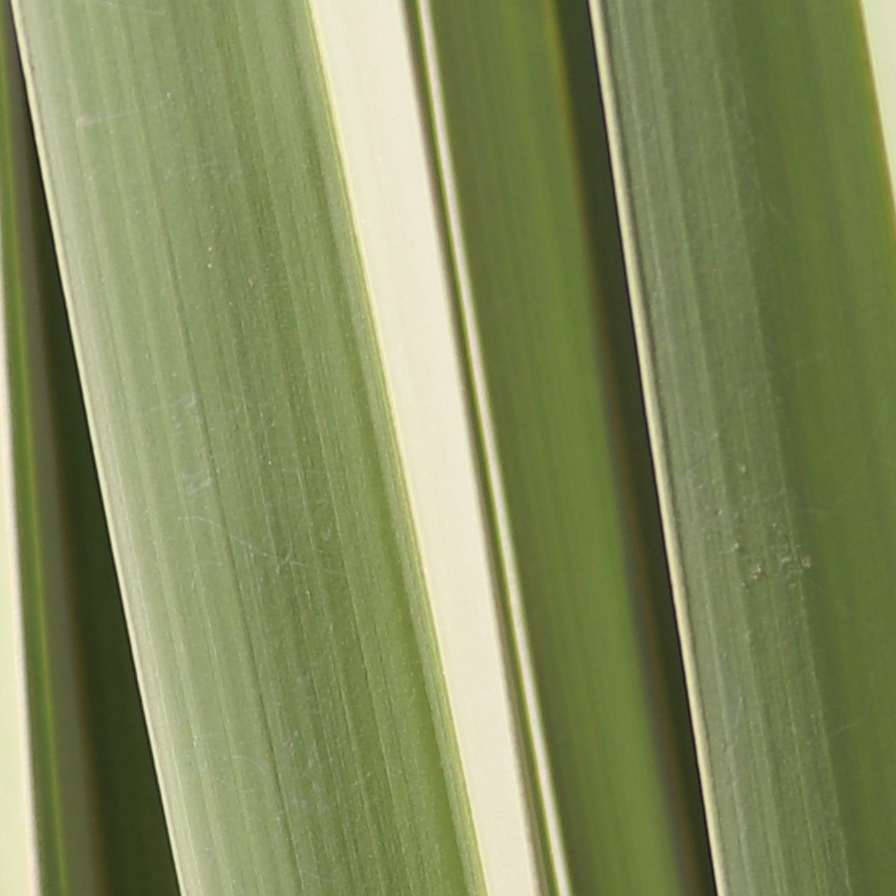
Label: Healthy